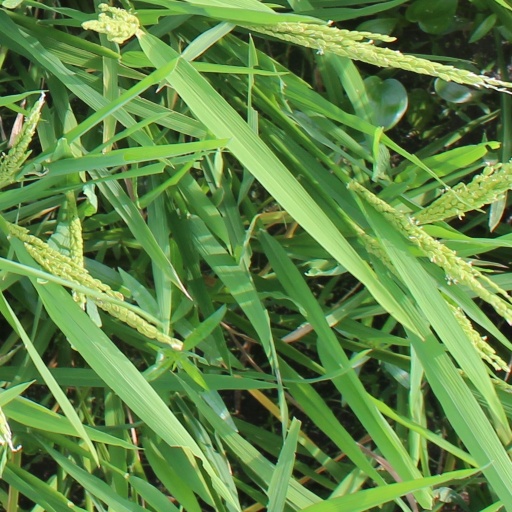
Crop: rice